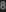
Number: 8